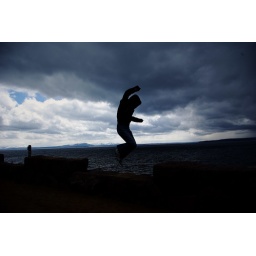
The lake near Yellowstone Nation Park.It's beside the road from Yellowstone to Cody